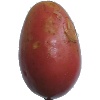
Label: Potato Red Washed 1